Blonde (novel)

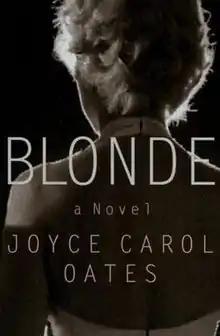
First edition cover

Blonde is a 2000 biographical fiction novel by Joyce Carol Oates that presents a fictionalized take on the life of American actress Marilyn Monroe. Oates states that the novel is a work of fiction that should not be regarded as a biography. It was a finalist for the Pulitzer Prize (2001) and the National Book Award (2000). "Rocky Mountain News" and "Entertainment Weekly" have listed "Blonde" as one of Joyce Carol Oates's best books. Oates regards "Blonde" as one of the two books (along with 1969's "them") she will be remembered for.